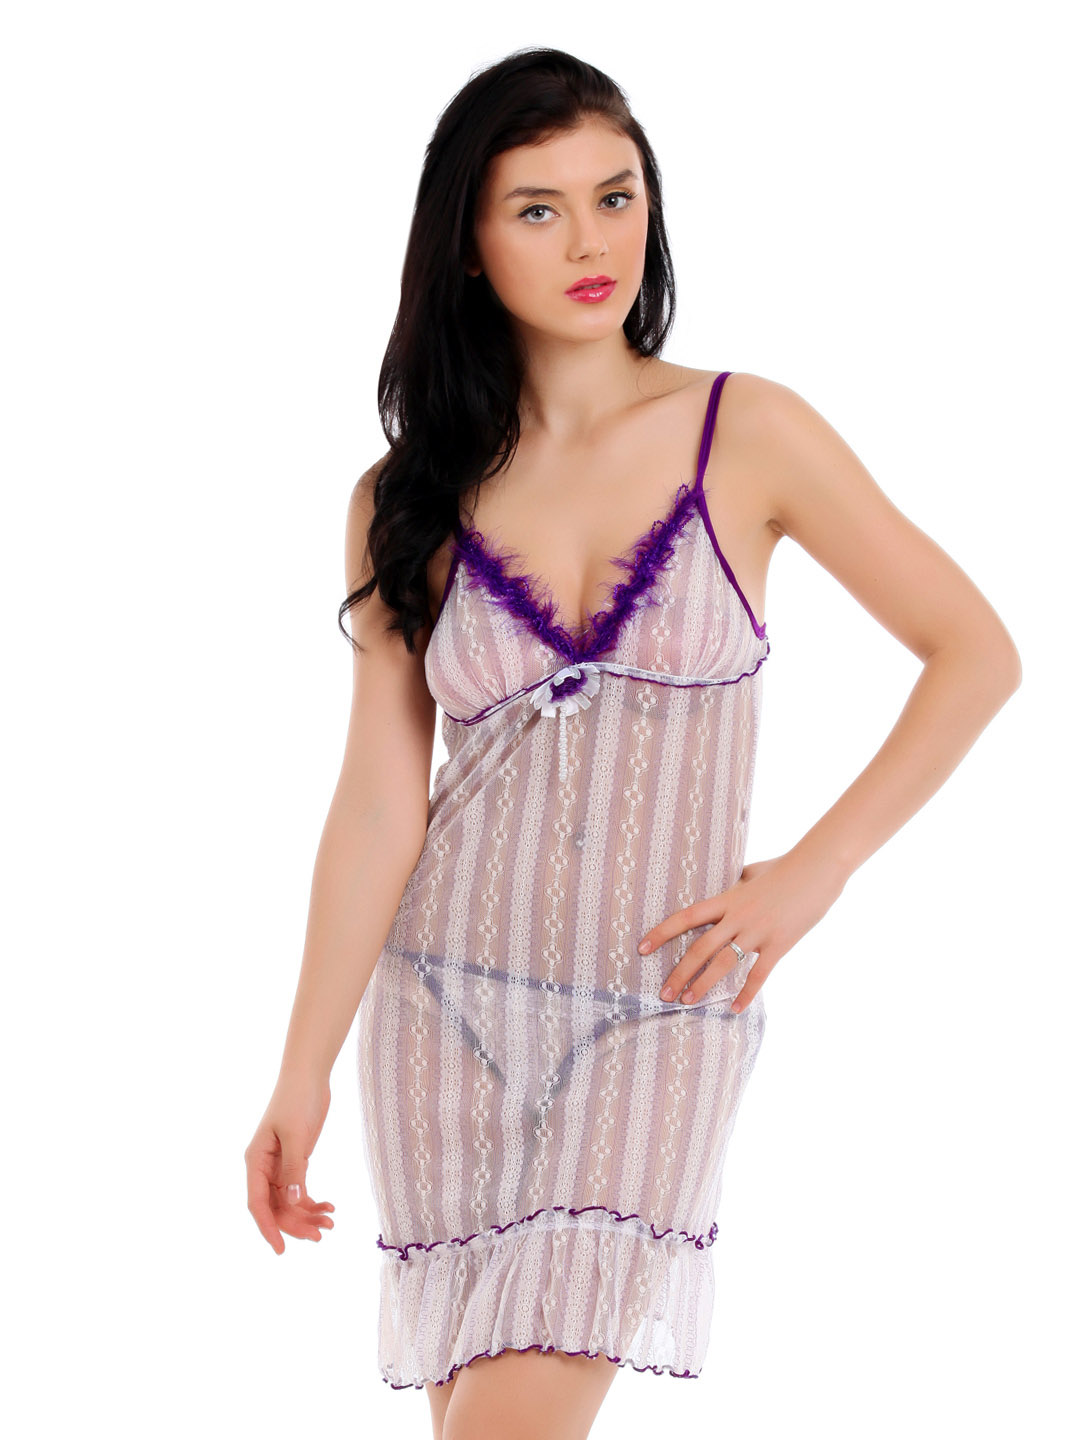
Red Rose White & Purple Nightdress
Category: Apparel / Loungewear and Nightwear / Nightdress
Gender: Women
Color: Purple
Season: Winter 2015
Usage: Casual